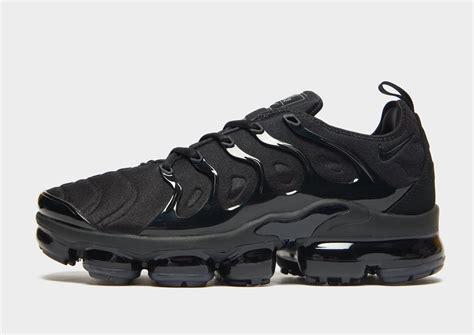
Brand: Nike
Model: Air Vapormax 2021 FK